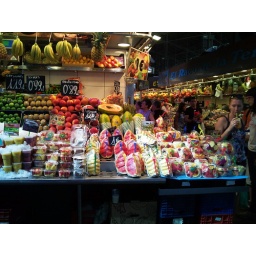
fruit in the big market